34th Infantry Division (United States)

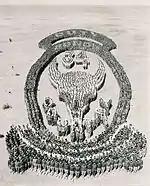
34th ID Soldiers at Camp Cody, NM on 18 August 1918.

In accordance with the National Defense Act of 1920, the division was allotted to Iowa, Minnesota, South Dakota, and North Dakota, and assigned to the VII Corps in 1921. On 17 January 1921, the Observation Squadron, Minnesota National Guard, was the first National Guard observation squadron to receive federal recognition. Per War Department naming conventions, the squadron was re-designated the 109th Observation Squadron on 25 January 1923. By 1924, a sufficient number of subordinate units had been organized to meet the federal standards for organization of a division headquarters and staff, and the division headquarters was reorganized and federally recognized on 14 July 1924 at Council Bluffs, Iowa, under the command of Major General Mathew A. Tinley; when Major General George E. Leach of Minnesota took command, the headquarters was relocated on 14 July 1940 to Camp Ripley, near Little Falls, Minnesota. The designated mobilization training center for the “Red Bull” Division was Camp Dodge, Iowa, near Des Moines, 1921–30, and Camp Ripley, 1931–40. For most years from 1921 to 1940, the division's subordinate units held separate summer camps at locations within their respective states: Camp Dodge for Iowa units; Camp Lake View on Lake Pepin near Lake City, until 1931, and from 1931 on, Camp Ripley for Minnesota units; Camp Gilbert C. Grafton near Devils Lake for North Dakota units; and Camp Rapid near Rapid City for South Dakota units. For at least one year, in 1938, the division's subordinate units also trained over eighty company-grade Reserve officers of the 88th Division at their various training camps in the division's home area. The division staff, composed of personnel form all four states, came together to conduct joint training for several summers before World War II. The staff generally alternated years between Fort Snelling, Minnesota, and Camp Dodge and participated in several corps area and army-level command post exercises.